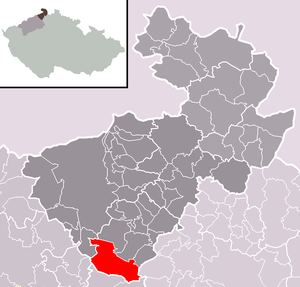
Verneřice est une ville du district de Děčín, dans la région d'Ústí nad Labem, en Tchéquie. Sa population s'élevait à 1 142 habitants en 2018.